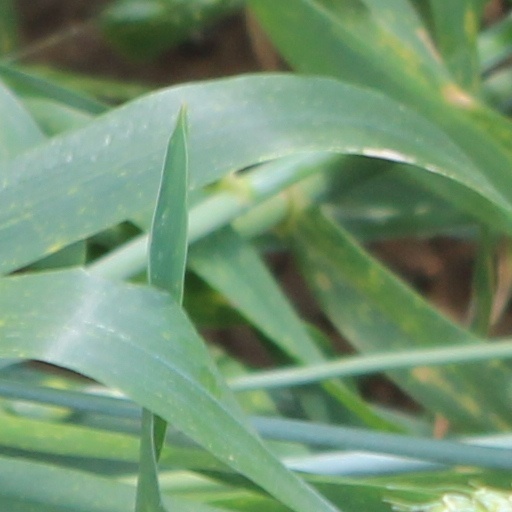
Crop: wheat